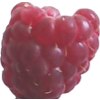
Label: raspberry